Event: Nepal Earthquake
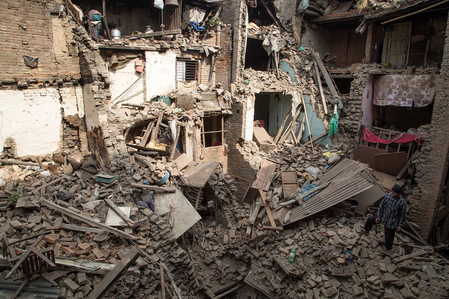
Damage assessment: damage